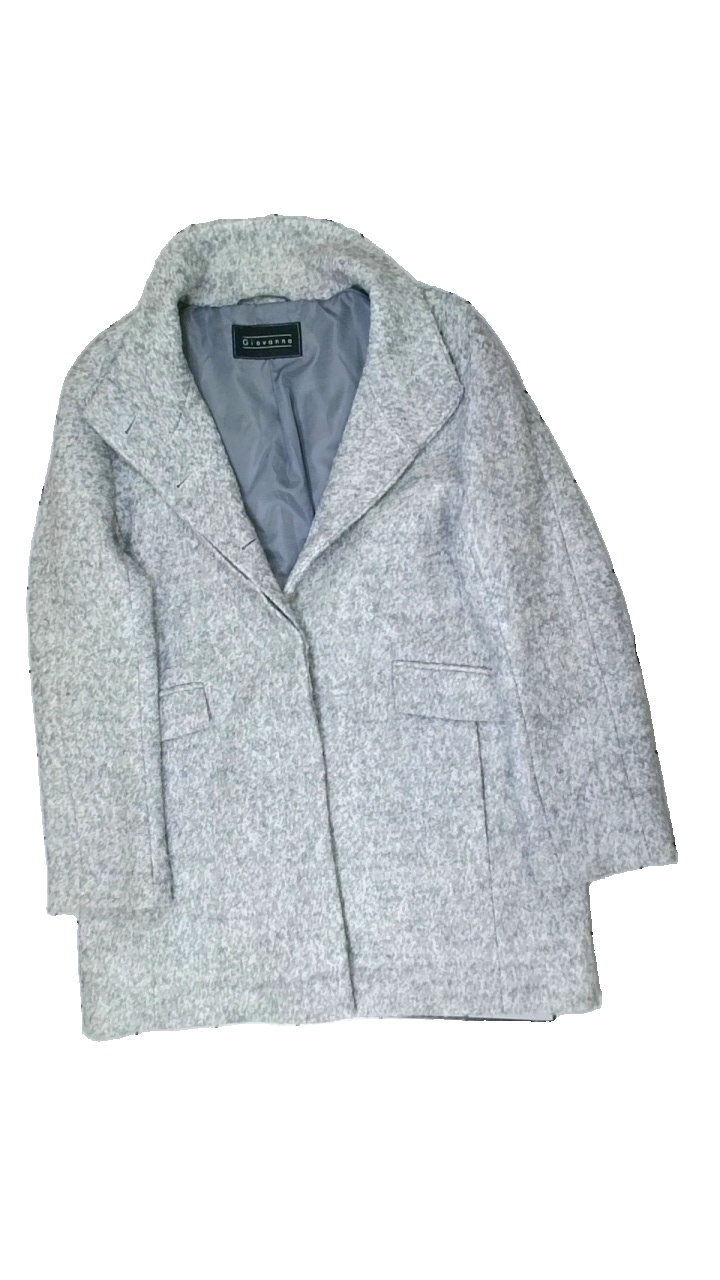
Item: Winter Jacket (Ladies)
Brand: Giovanna
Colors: Grey
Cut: V-collar
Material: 52% wool, 48% polyester
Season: Winter
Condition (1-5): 4
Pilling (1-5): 5
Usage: Reuse
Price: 100-150